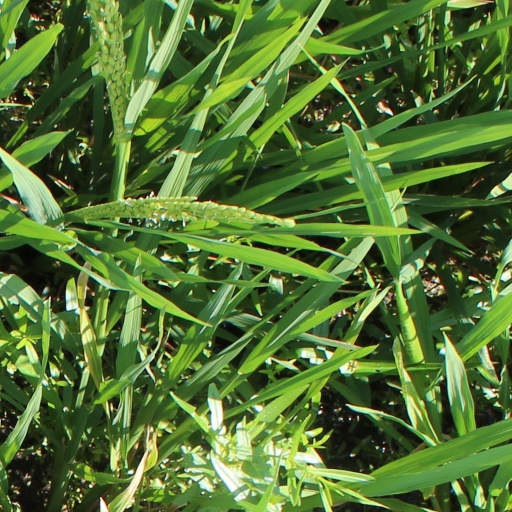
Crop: rice